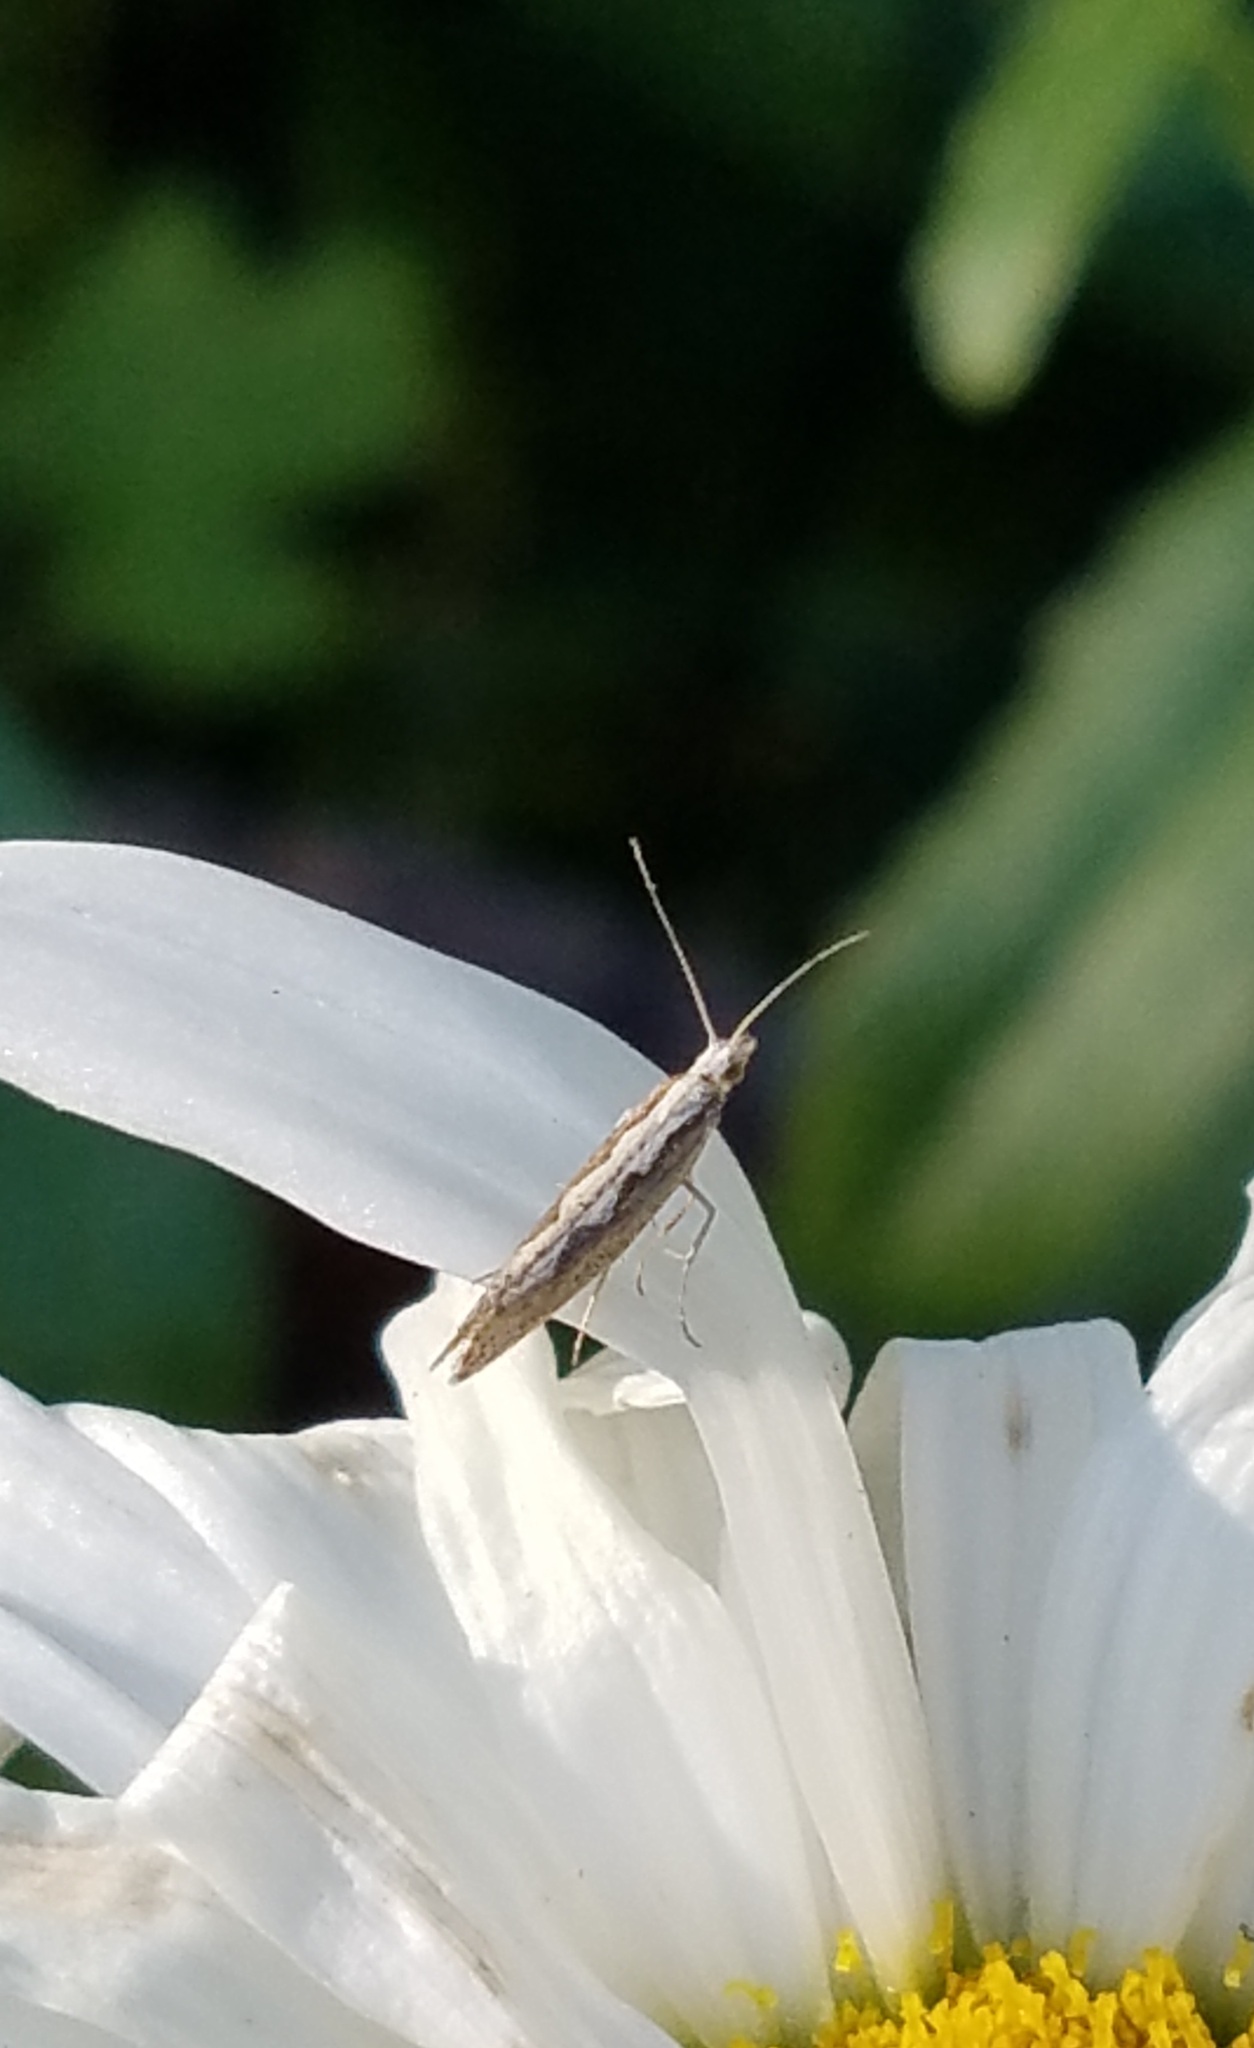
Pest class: diamondback_moth